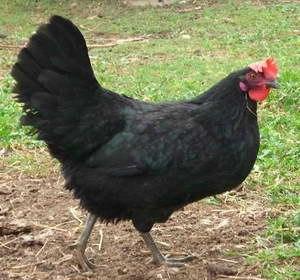
L'oblast de Choumen est l'un des 28 oblasti de Bulgarie. Son chef-lieu est la ville de Choumen.
La poule de Choumen ou noire de Choumen est une race de poule domestique d'origine bulgare de la province de Choumen. C'est une race fort ancienne qui a été améliorée au XXᵉ siècle par le croisement de poule de Minorque et de poule de Rhode Island.